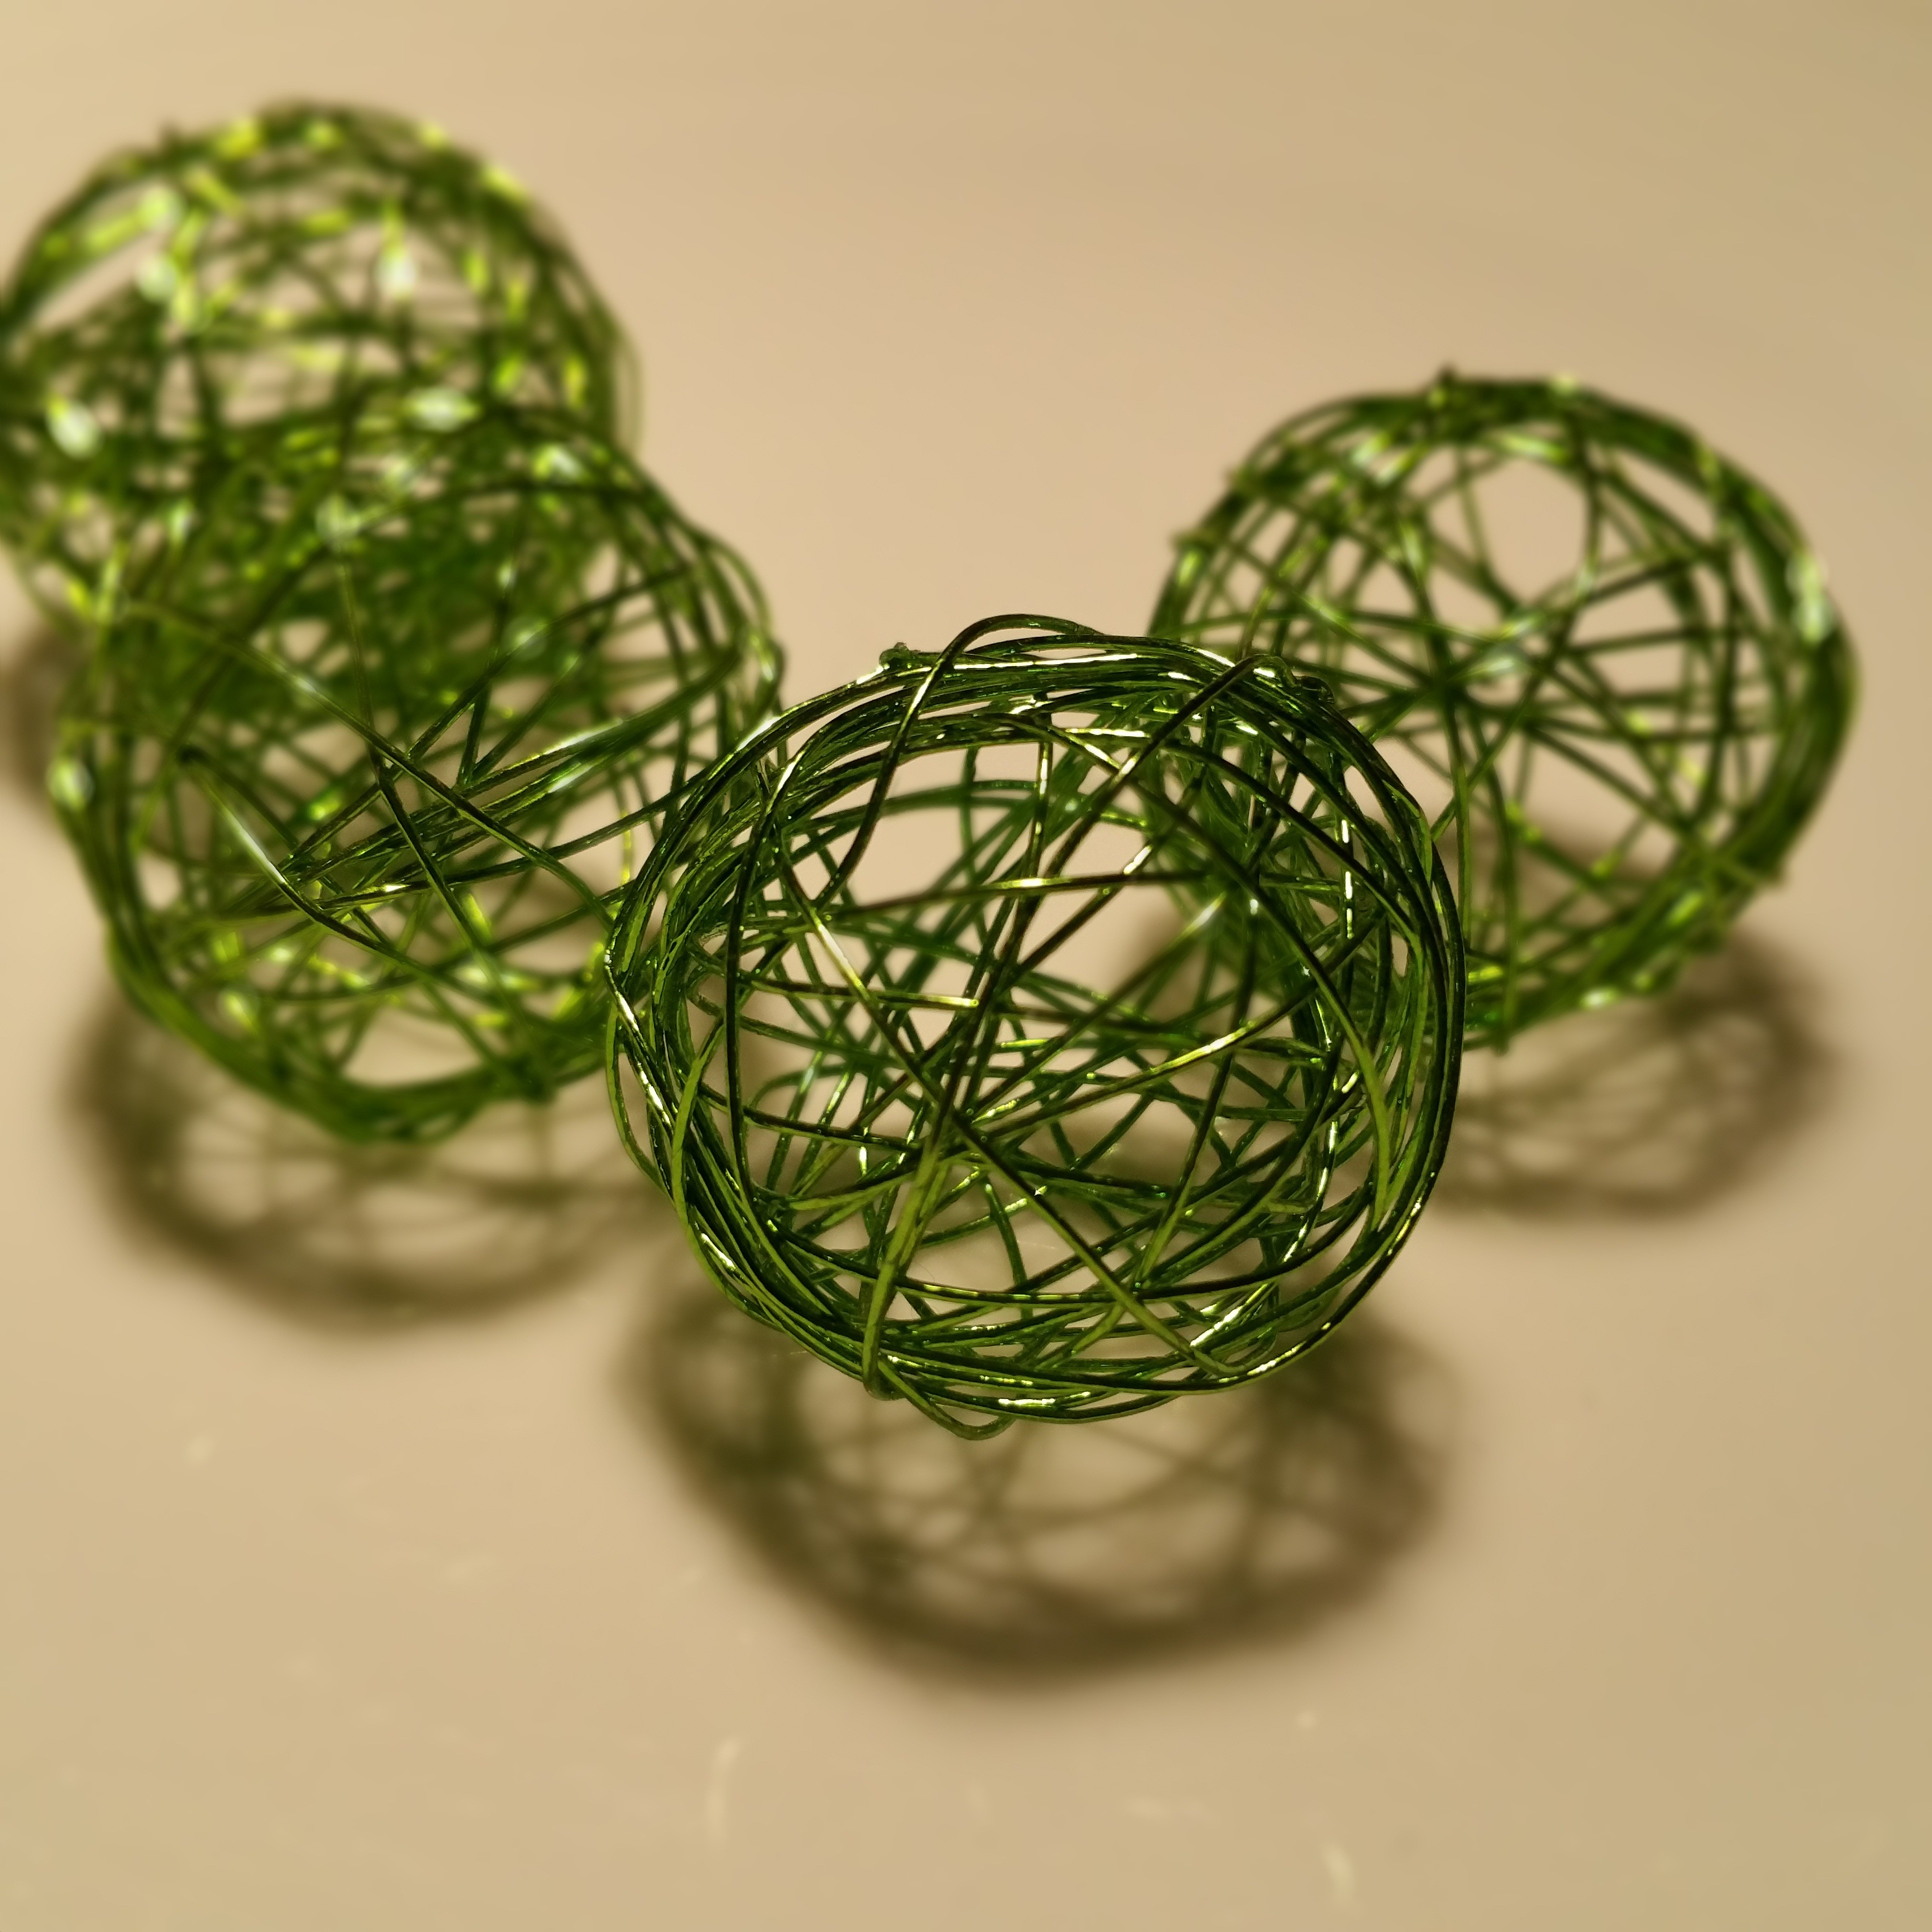
glass, wire, decoration, green, bead, material, circle, jewellery, art, background, earrings, ball, metallic, jewelry making, fashion accessory